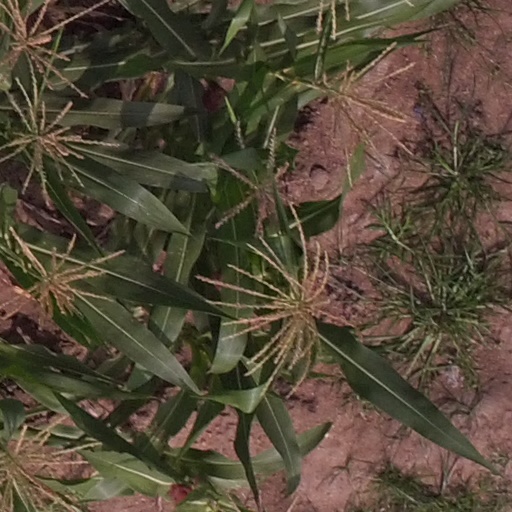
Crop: maize; corn